Laurent Koscielny

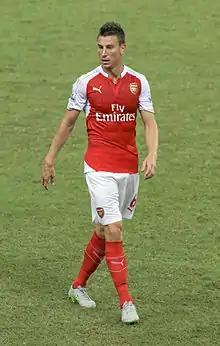
Koscielny in 2015

On 25 January 2011, Koscielny scored the second goal in the 3–0 win over Ipswich Town in the League Cup semi-final second leg win at the Emirates Stadium. Throughout January 2011, Koscielny and Johan Djourou were a part of a defence that did not concede a goal in the Premier League. On 1 February, he scored his third goal of the season, which proved to be the winner in a 2–1 turn around victory over Everton. Koscielny had arguably his best performance to date for Arsenal in the first leg of the Champions League round of 16 match against Barcelona. The match ended in a 2–1 home win for Arsenal. Koscielny's performances were applauded and praised in many media reports of the game. Former Arsenal defender, Martin Keown, said his performance was "impressive" and "magnificent throughout". On 27 February, in the last minute of the 2011 Football League Cup Final, Koscielny was involved in a mix-up with his goalkeeper Wojciech Szczęsny, which resulted in Birmingham City striker Obafemi Martins scoring the winning goal.